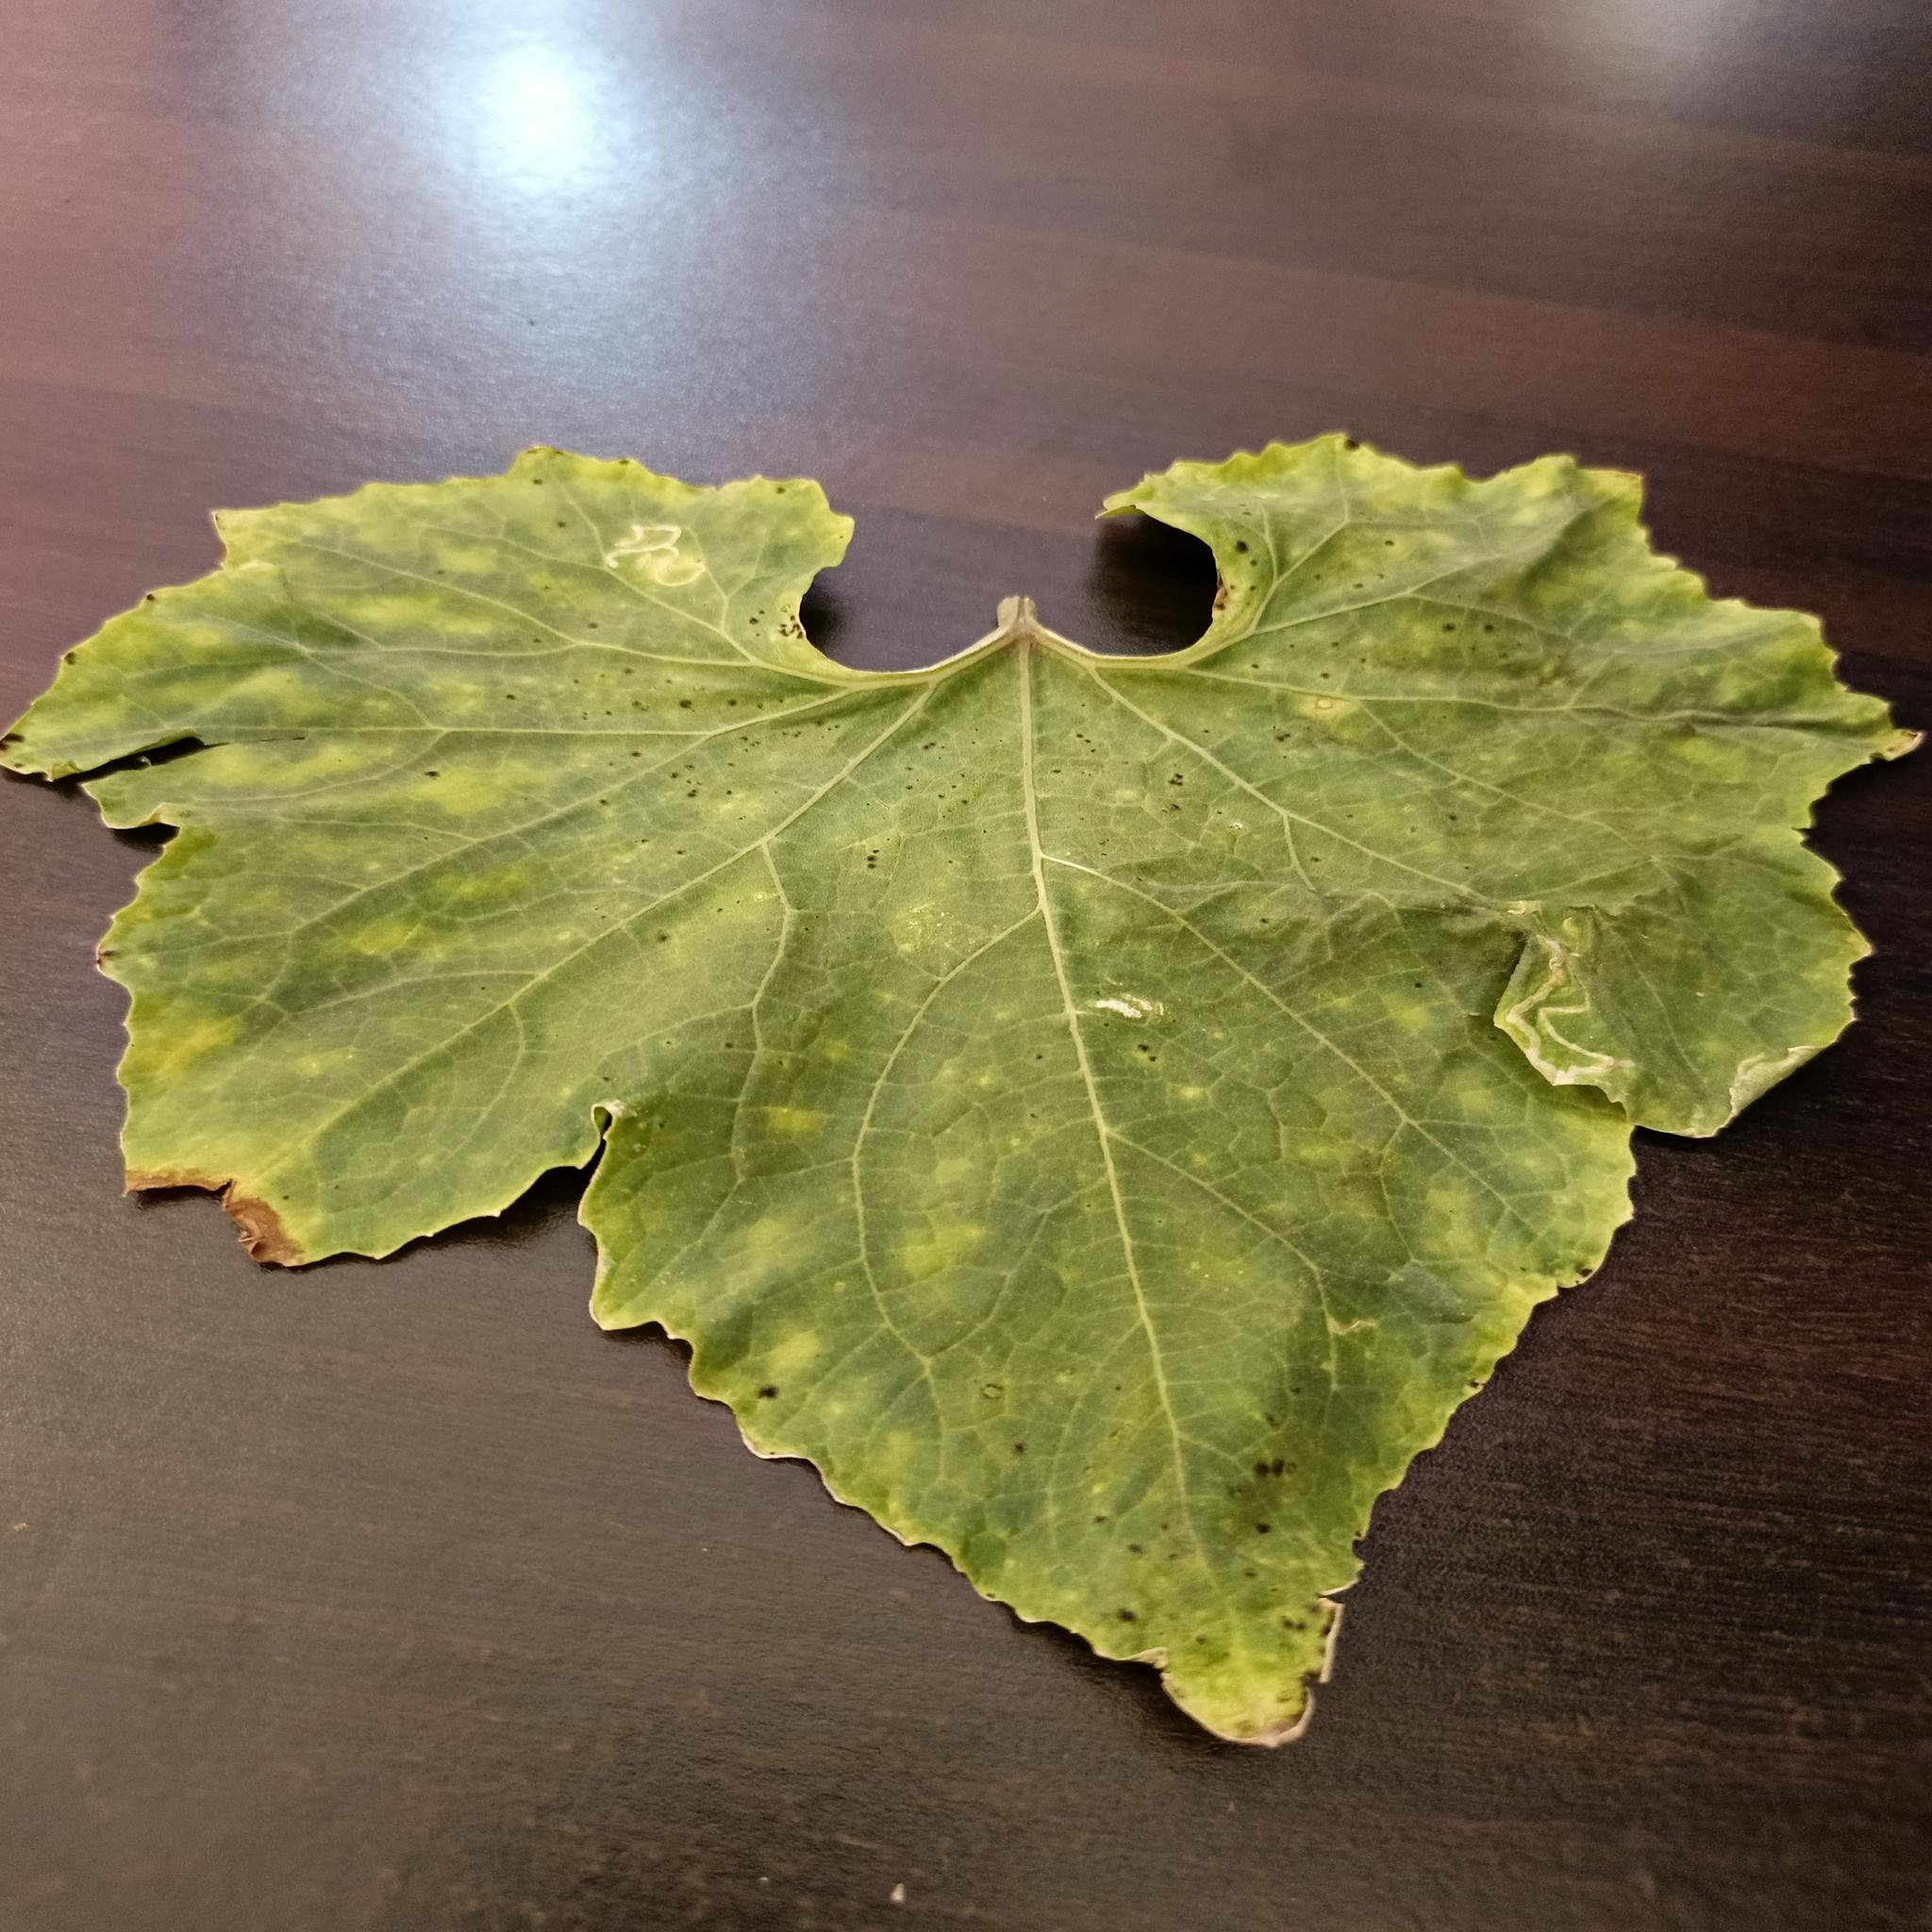
Label: Leaf curl